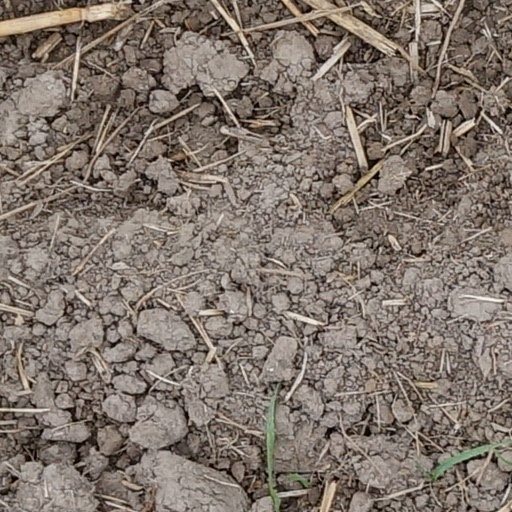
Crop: wheat